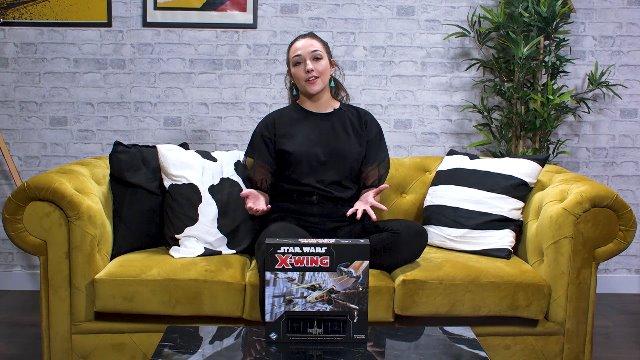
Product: fantasy Flight Games X-Wing 2nd Ed: Delta-7 Aethersprite
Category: Toys & Games | Games & Accessories | Card Games
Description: Number Of Players: 2.
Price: $15.96
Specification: ProductDimensions:7x3.6x2.8inches|ItemWeight:3.2ounces|ShippingWeight:4.2ounces(Viewshippingratesandpolicies)|ASIN:B07N1W98X6|Itemmodelnumber:FFGSWZ34|Manufacturerrecommendedage:10yearsandup